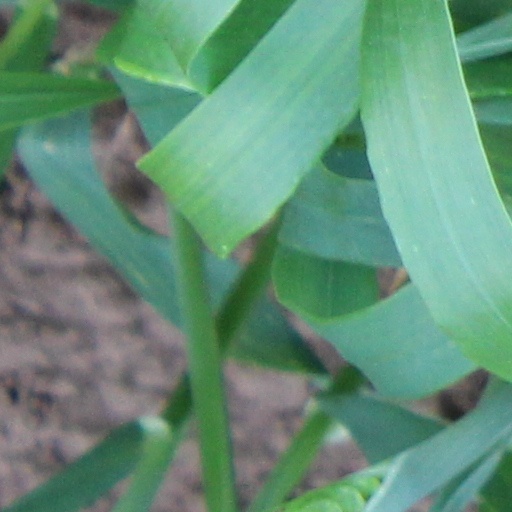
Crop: wheat